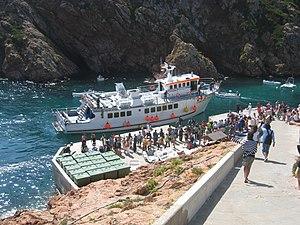
Berlengas, Peniche, Portugal Português: Berlenga Grande, Peniche, Portugal
L'archipel des Berlengas est un groupe d'îles granitiques au large des côtes du Portugal, dans l'océan Atlantique. Situées à une dizaine de kilomètres du cap Carvoeiro, elles sont visibles depuis la ville de Peniche.